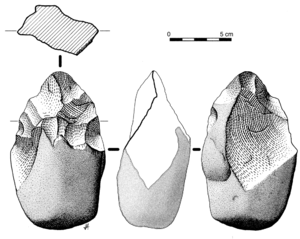
Biface acheuléen partiel, originaire d'un gisement de surface de la province de Salamanque (Espagne), dans la vallée de la rivière Águeda, affluent du Duero.